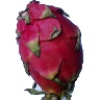
Label: Pitahaya Red 1